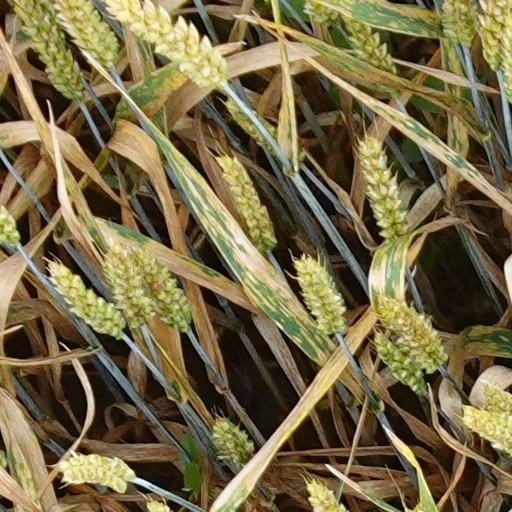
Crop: wheat